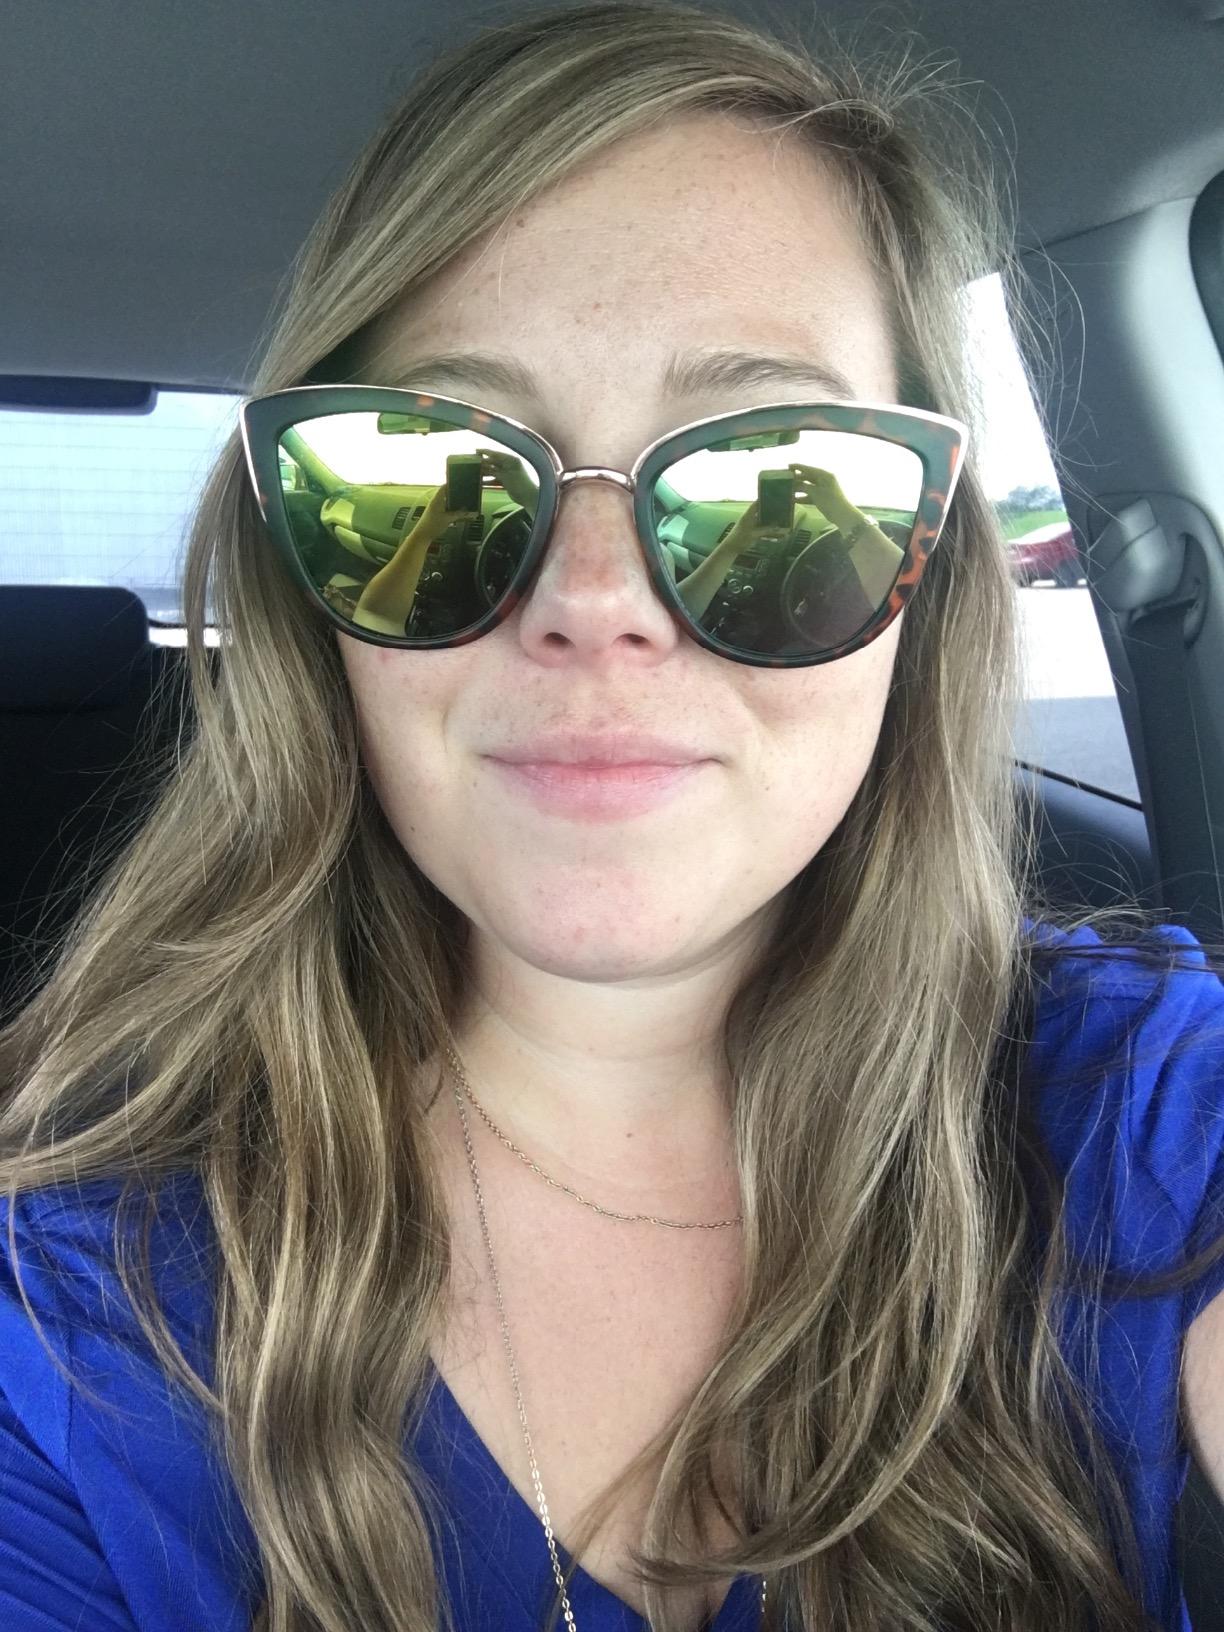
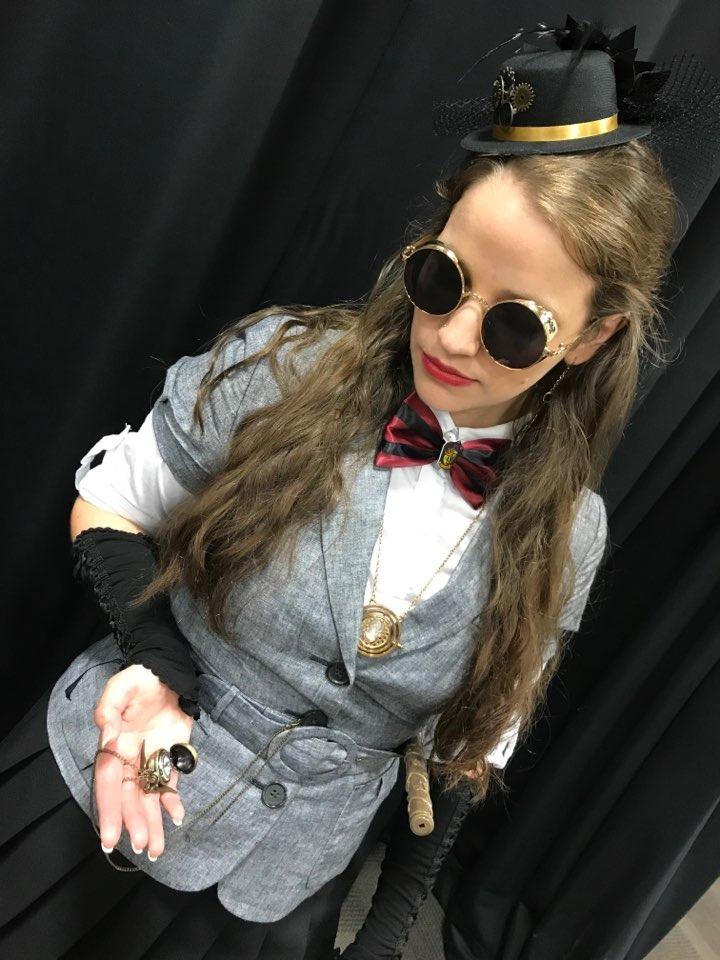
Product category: accessories_sunglasses
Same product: no